Beit Fajjar

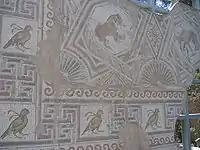
Mosaic from a Byzantine Church dating from the 5th century, from "Kh. Breikut", just north of Beit Fajjar, and west of Umm Salamuna

A tomb, dating from about the time of Constantine the Great, or the 4th century C.E, have been excavated here.